Final Fantasy XI

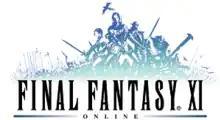
Game logo

also known as Final Fantasy XI Online, is a massively multiplayer online role-playing game (MMORPG), originally developed and published by Square and then published by Square Enix as the eleventh main installment of the "Final Fantasy" series. Designed and produced by Hiromichi Tanaka, it was released in Japan on May 16, 2002, for PlayStation 2 and Microsoft Windows-based personal computers in November of that year. The game was the first MMORPG to offer cross-platform play between PlayStation 2 and Windows. It was later released for the Xbox 360 in April 2006. All versions of the game require a monthly subscription to play.